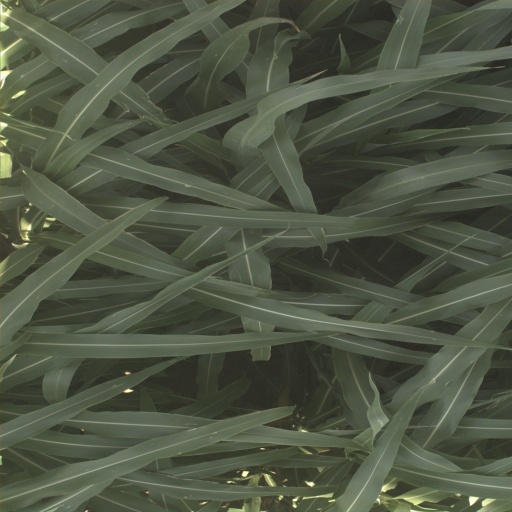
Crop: sorghum